Jonathan Smith Green

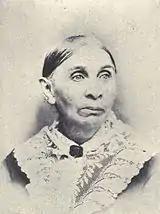
Asenath Green, circa 1875.

Jonathan Smith Green (September 29, 1796 – January 5, 1878) was a missionary from New England to the Kingdom of Hawaii.